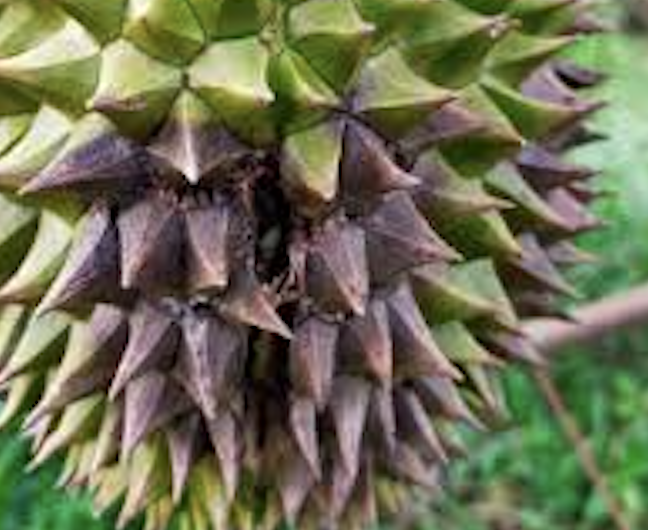
Label: fruit_rot